Loch Katrine

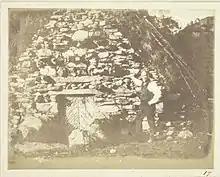
"Scenery of Loch Katrine" in 1844 by Henry Fox Talbot

The main access points for Loch Katrine are either via Trossachs Pier at the loch's eastern end or Stronachlachar (Gaelic "the headland of the stonemason") towards the western end of the loch. Trossachs Pier essentially consists of a parking space, pier, gift shop and cafe (Katrine Cafe) which are open from the first to the last sailing of the cruise boats (normally 6pm).